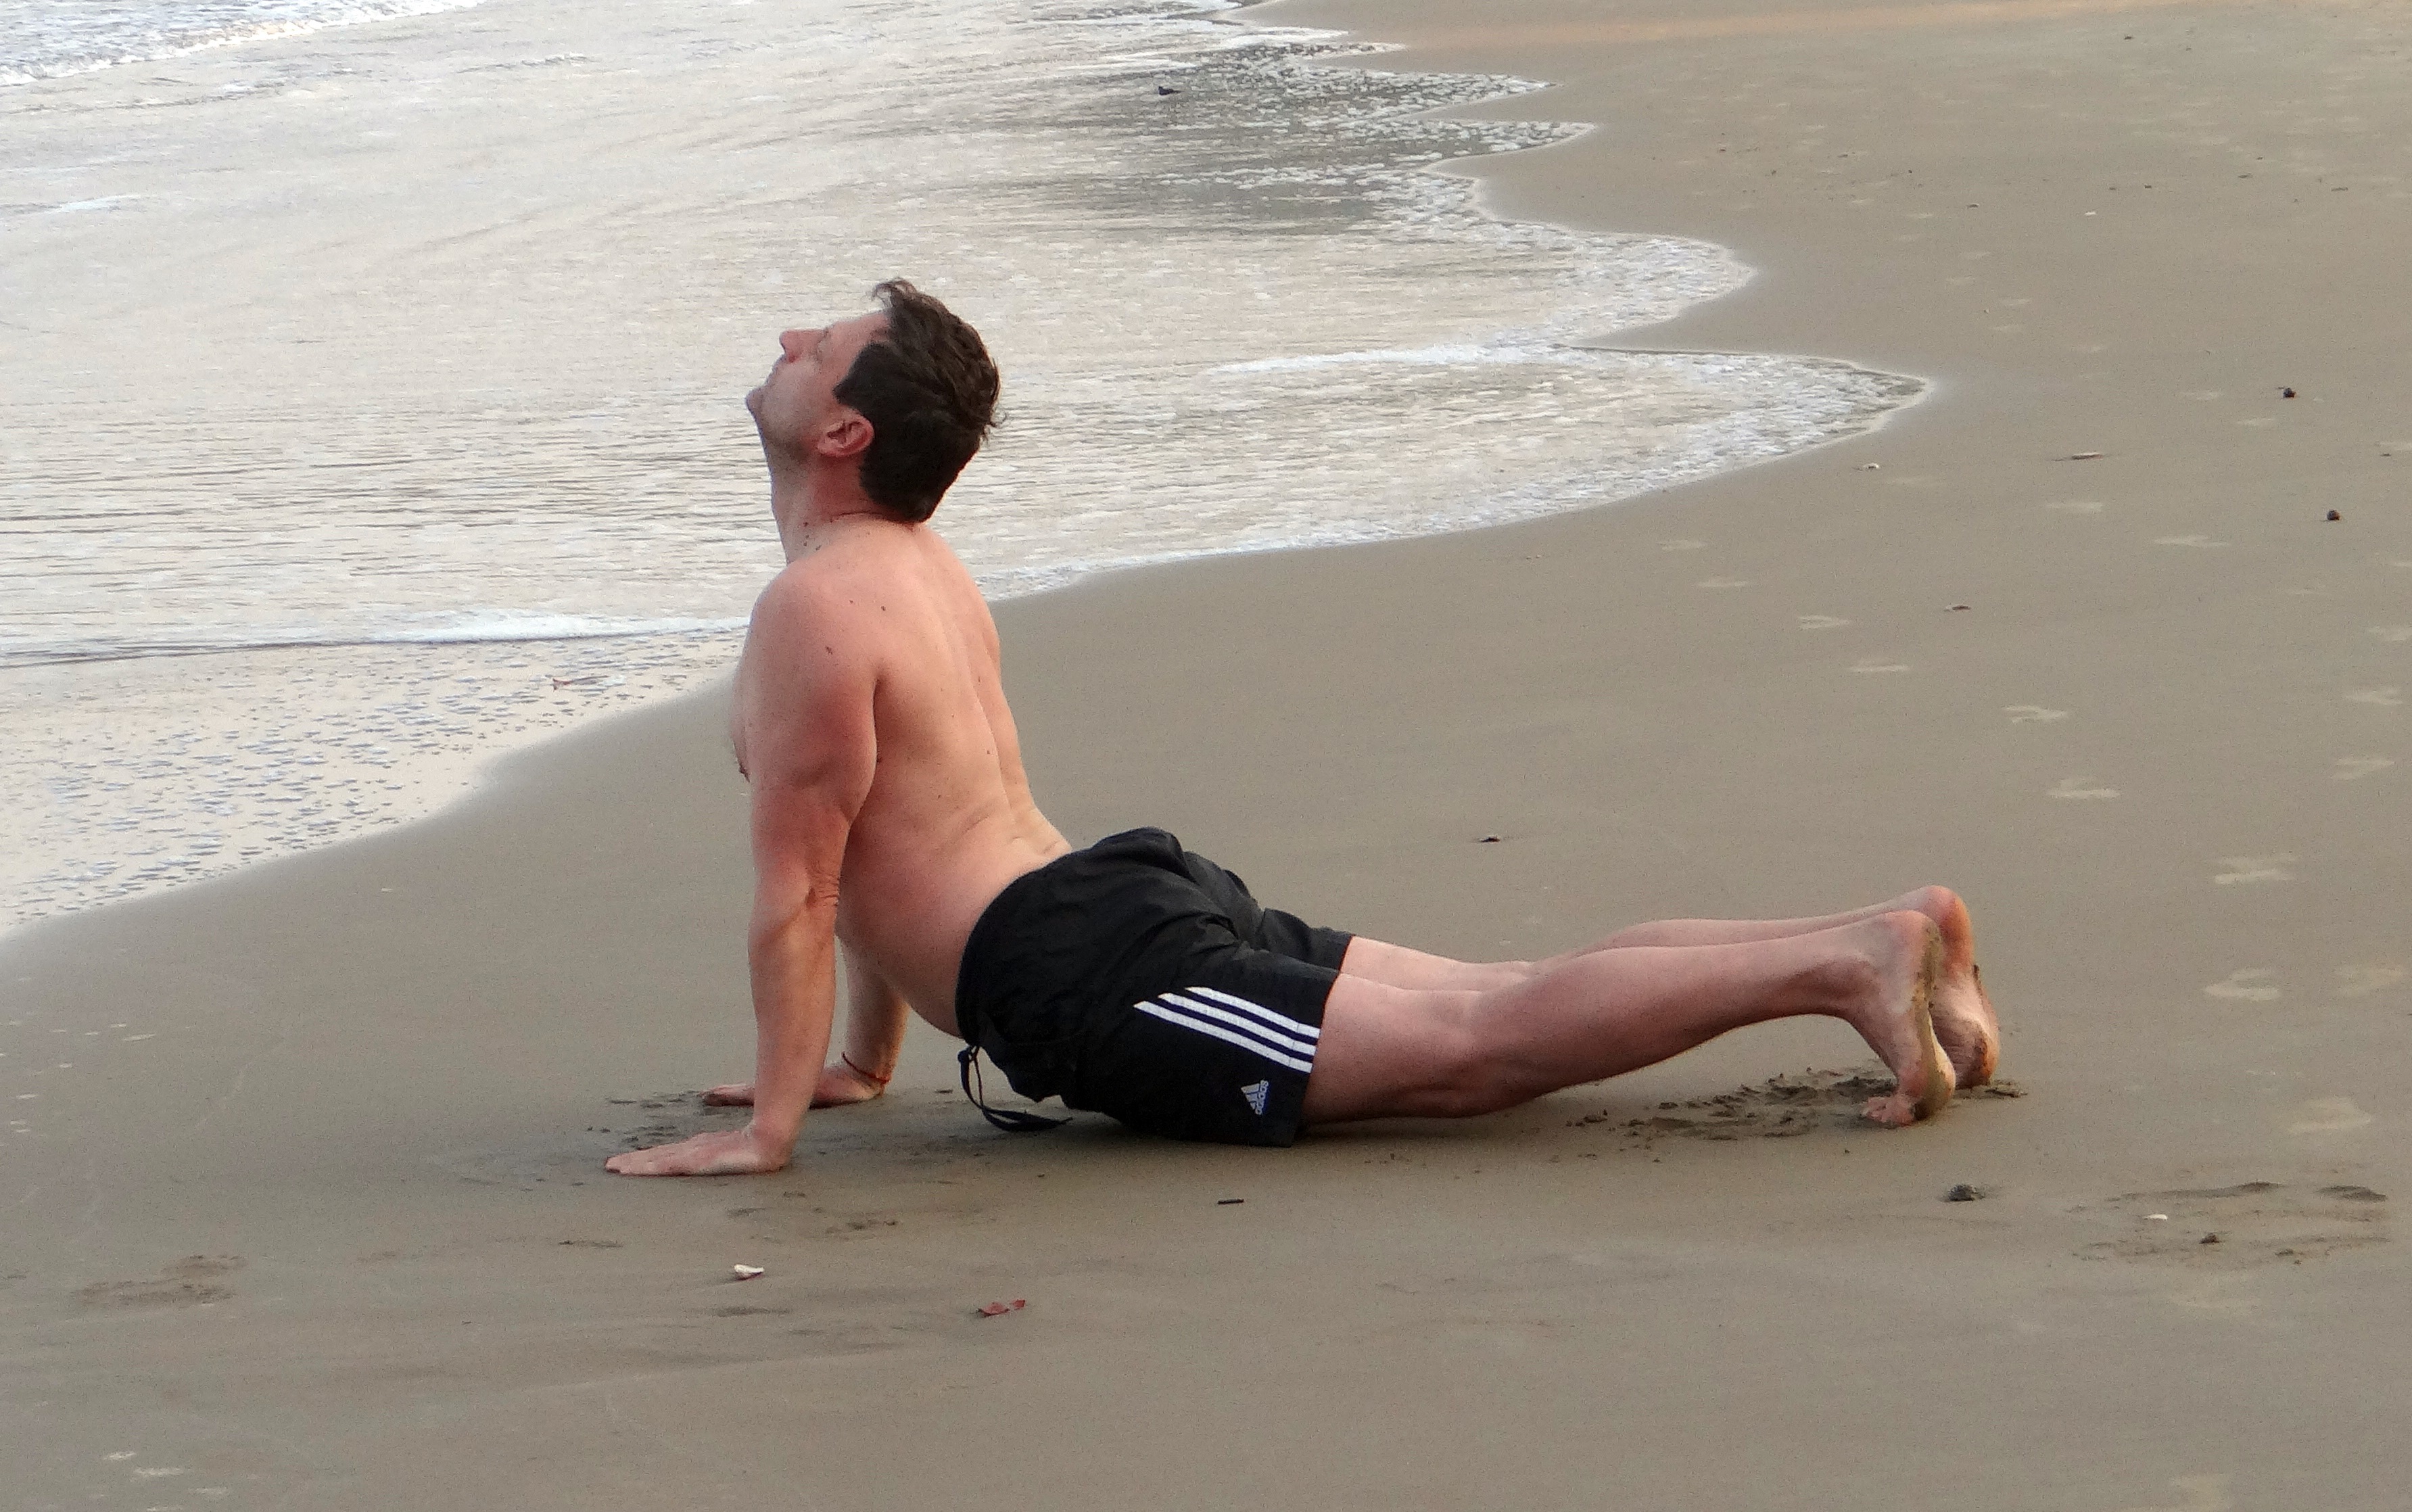
beach, sea, sand, person, vacation, male, leg, relax, exercise, lifestyle, health, fitness, relaxation, meditation, yoga, pose, india, fit, active, skimboarding, harmony, wellness, karnataka, arabian sea, human positions, sun tanning, gokarna